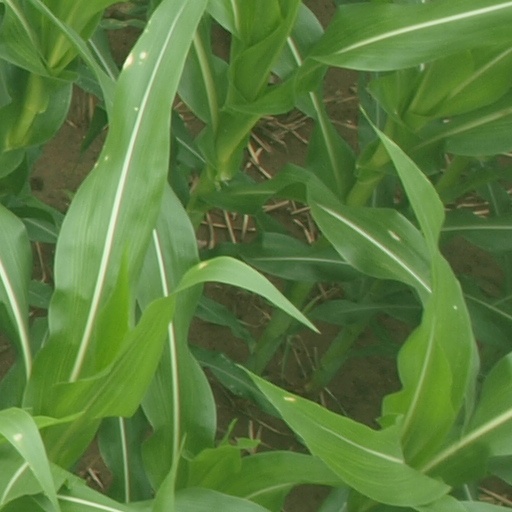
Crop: maize; corn